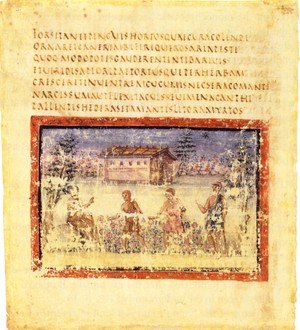
Les Géorgiques sont la deuxième œuvre majeure de Virgile, écrite entre 37 et 30 av. J.-C.. Ce long poème didactique de quelque 2 000 vers, qui s'inspire du poème d'Hésiode Les Travaux et les Jours, est une commande de son ami et protecteur Mécène. Dédié à Octavien, il se présente en quatre livres, les deux premiers consacrés à l'agriculture, les deux suivants à l'élevage. Mais loin d'être un simple traité d'agriculture, comme le De re rustica de Varron, il aborde des thèmes beaucoup plus profonds : guerre, paix, mort, résurrection. En effet, composé dans une période trouble et sanglante dont il garde des traces, il s'élargit à une vaste réflexion sur la beauté mais aussi la fragilité du monde.